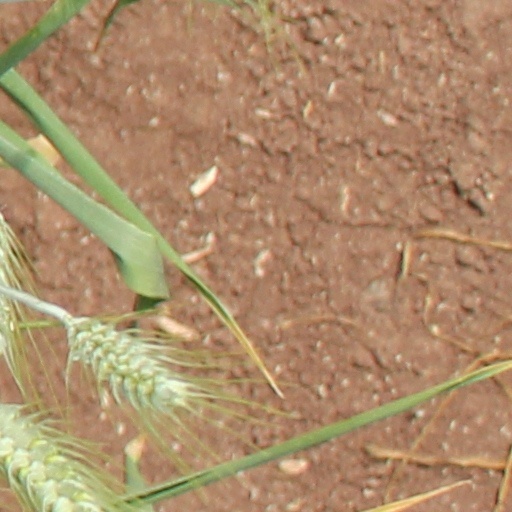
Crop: wheat